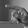
ASL letter: P